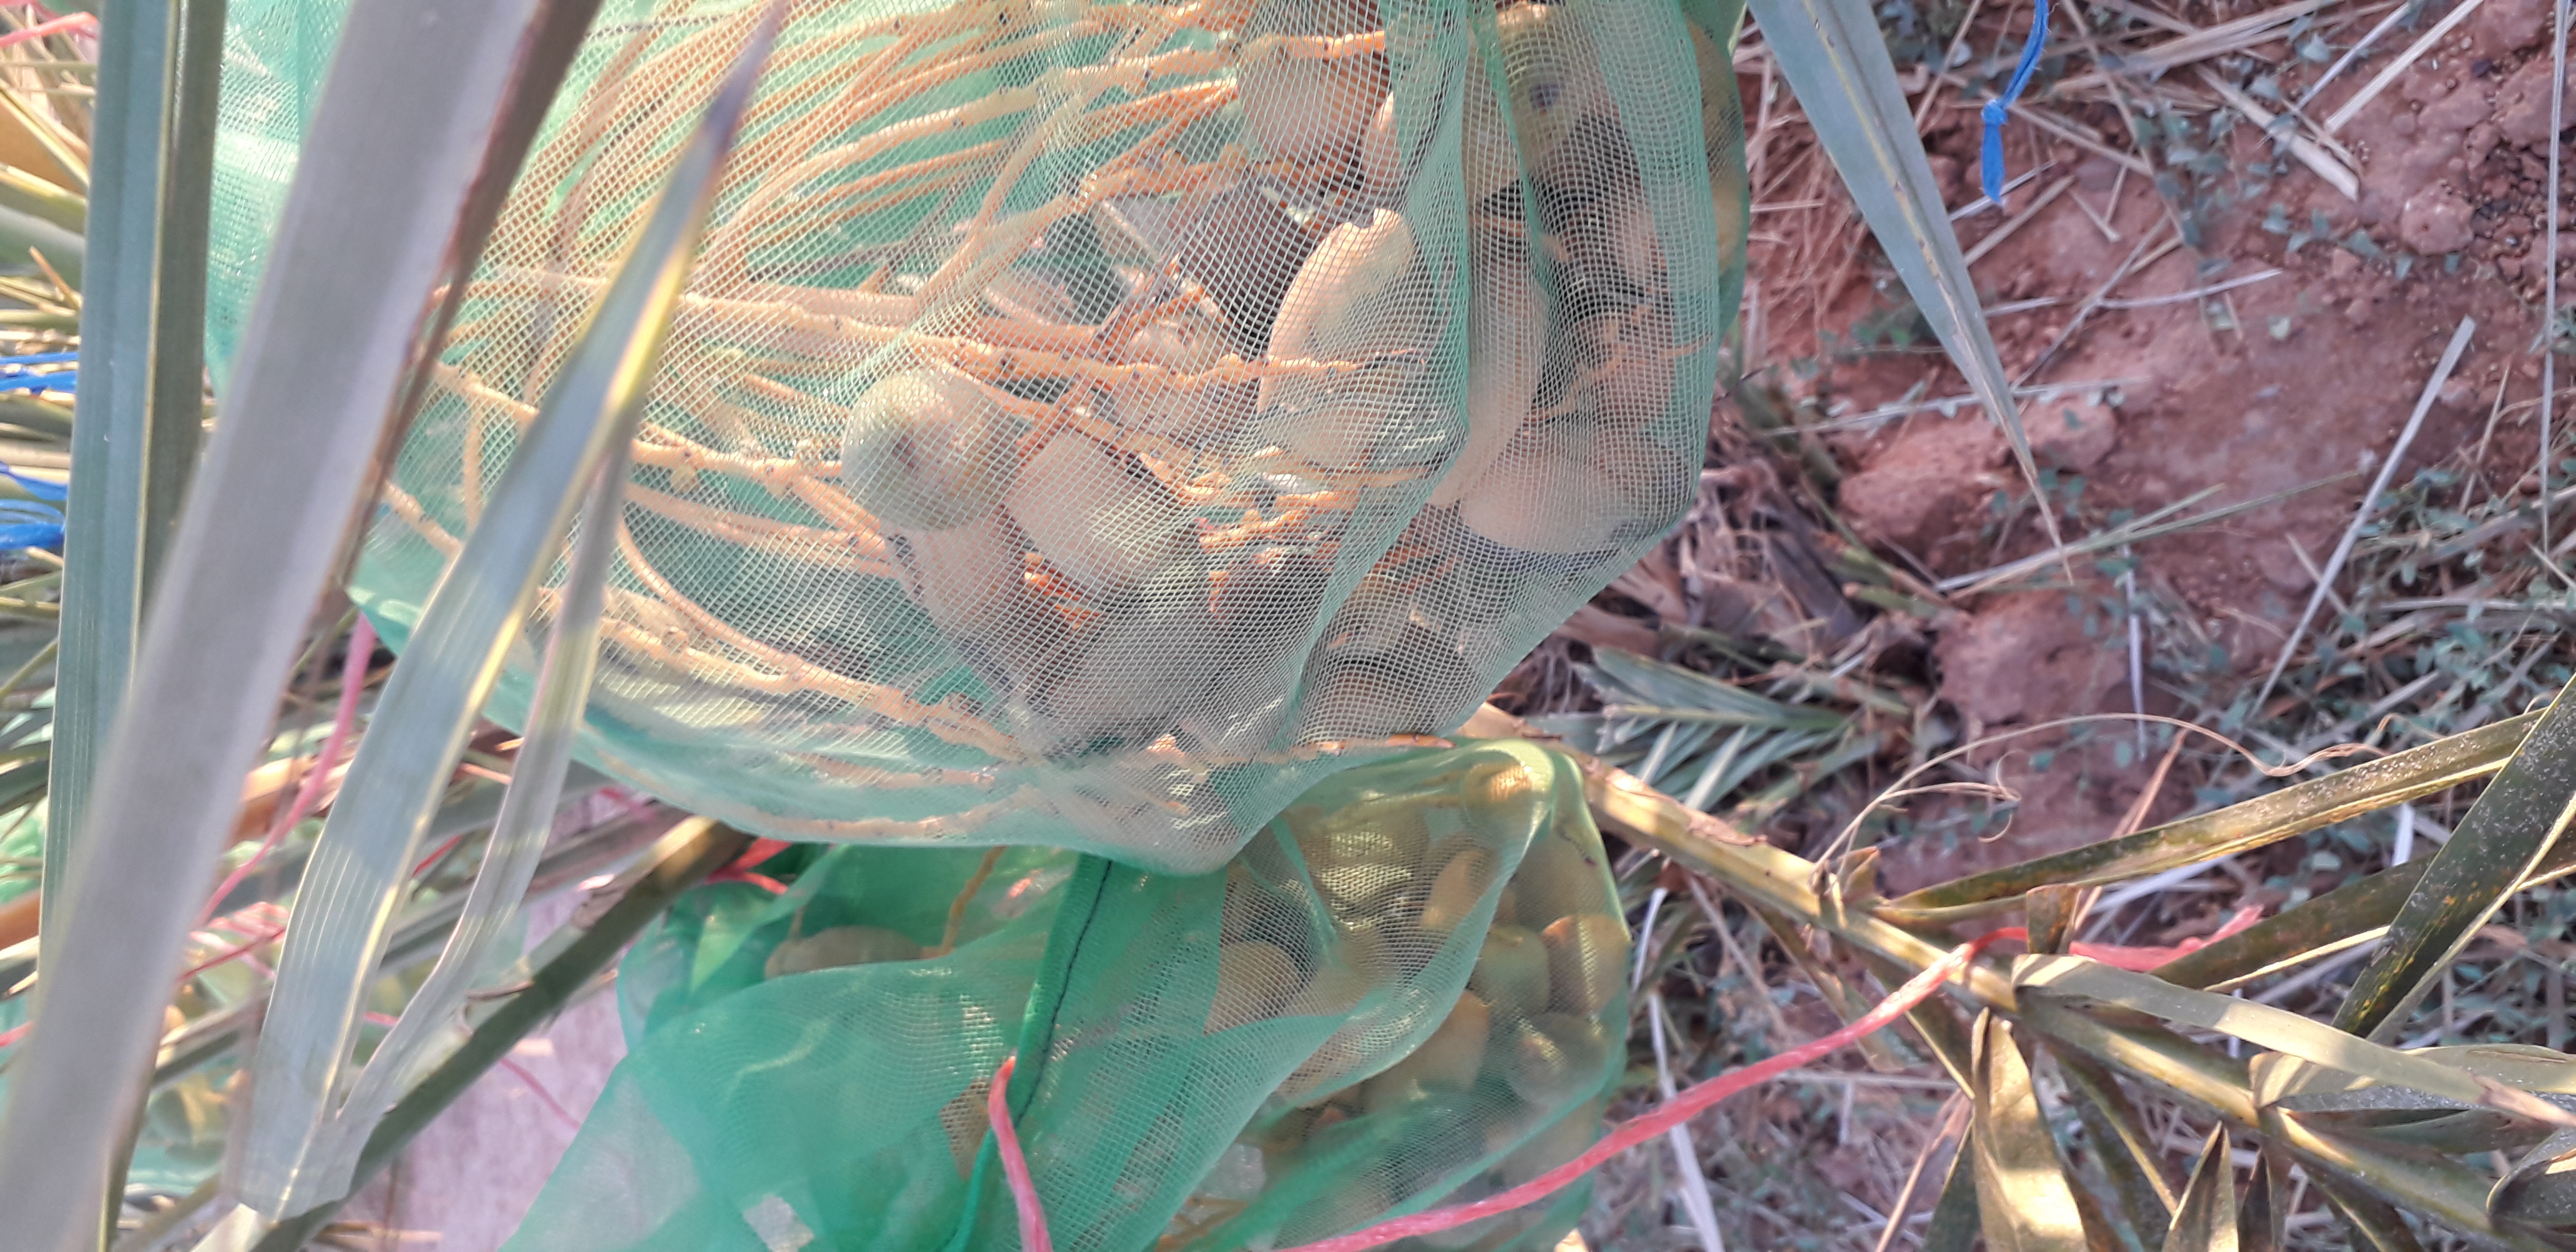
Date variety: Boumajhoul